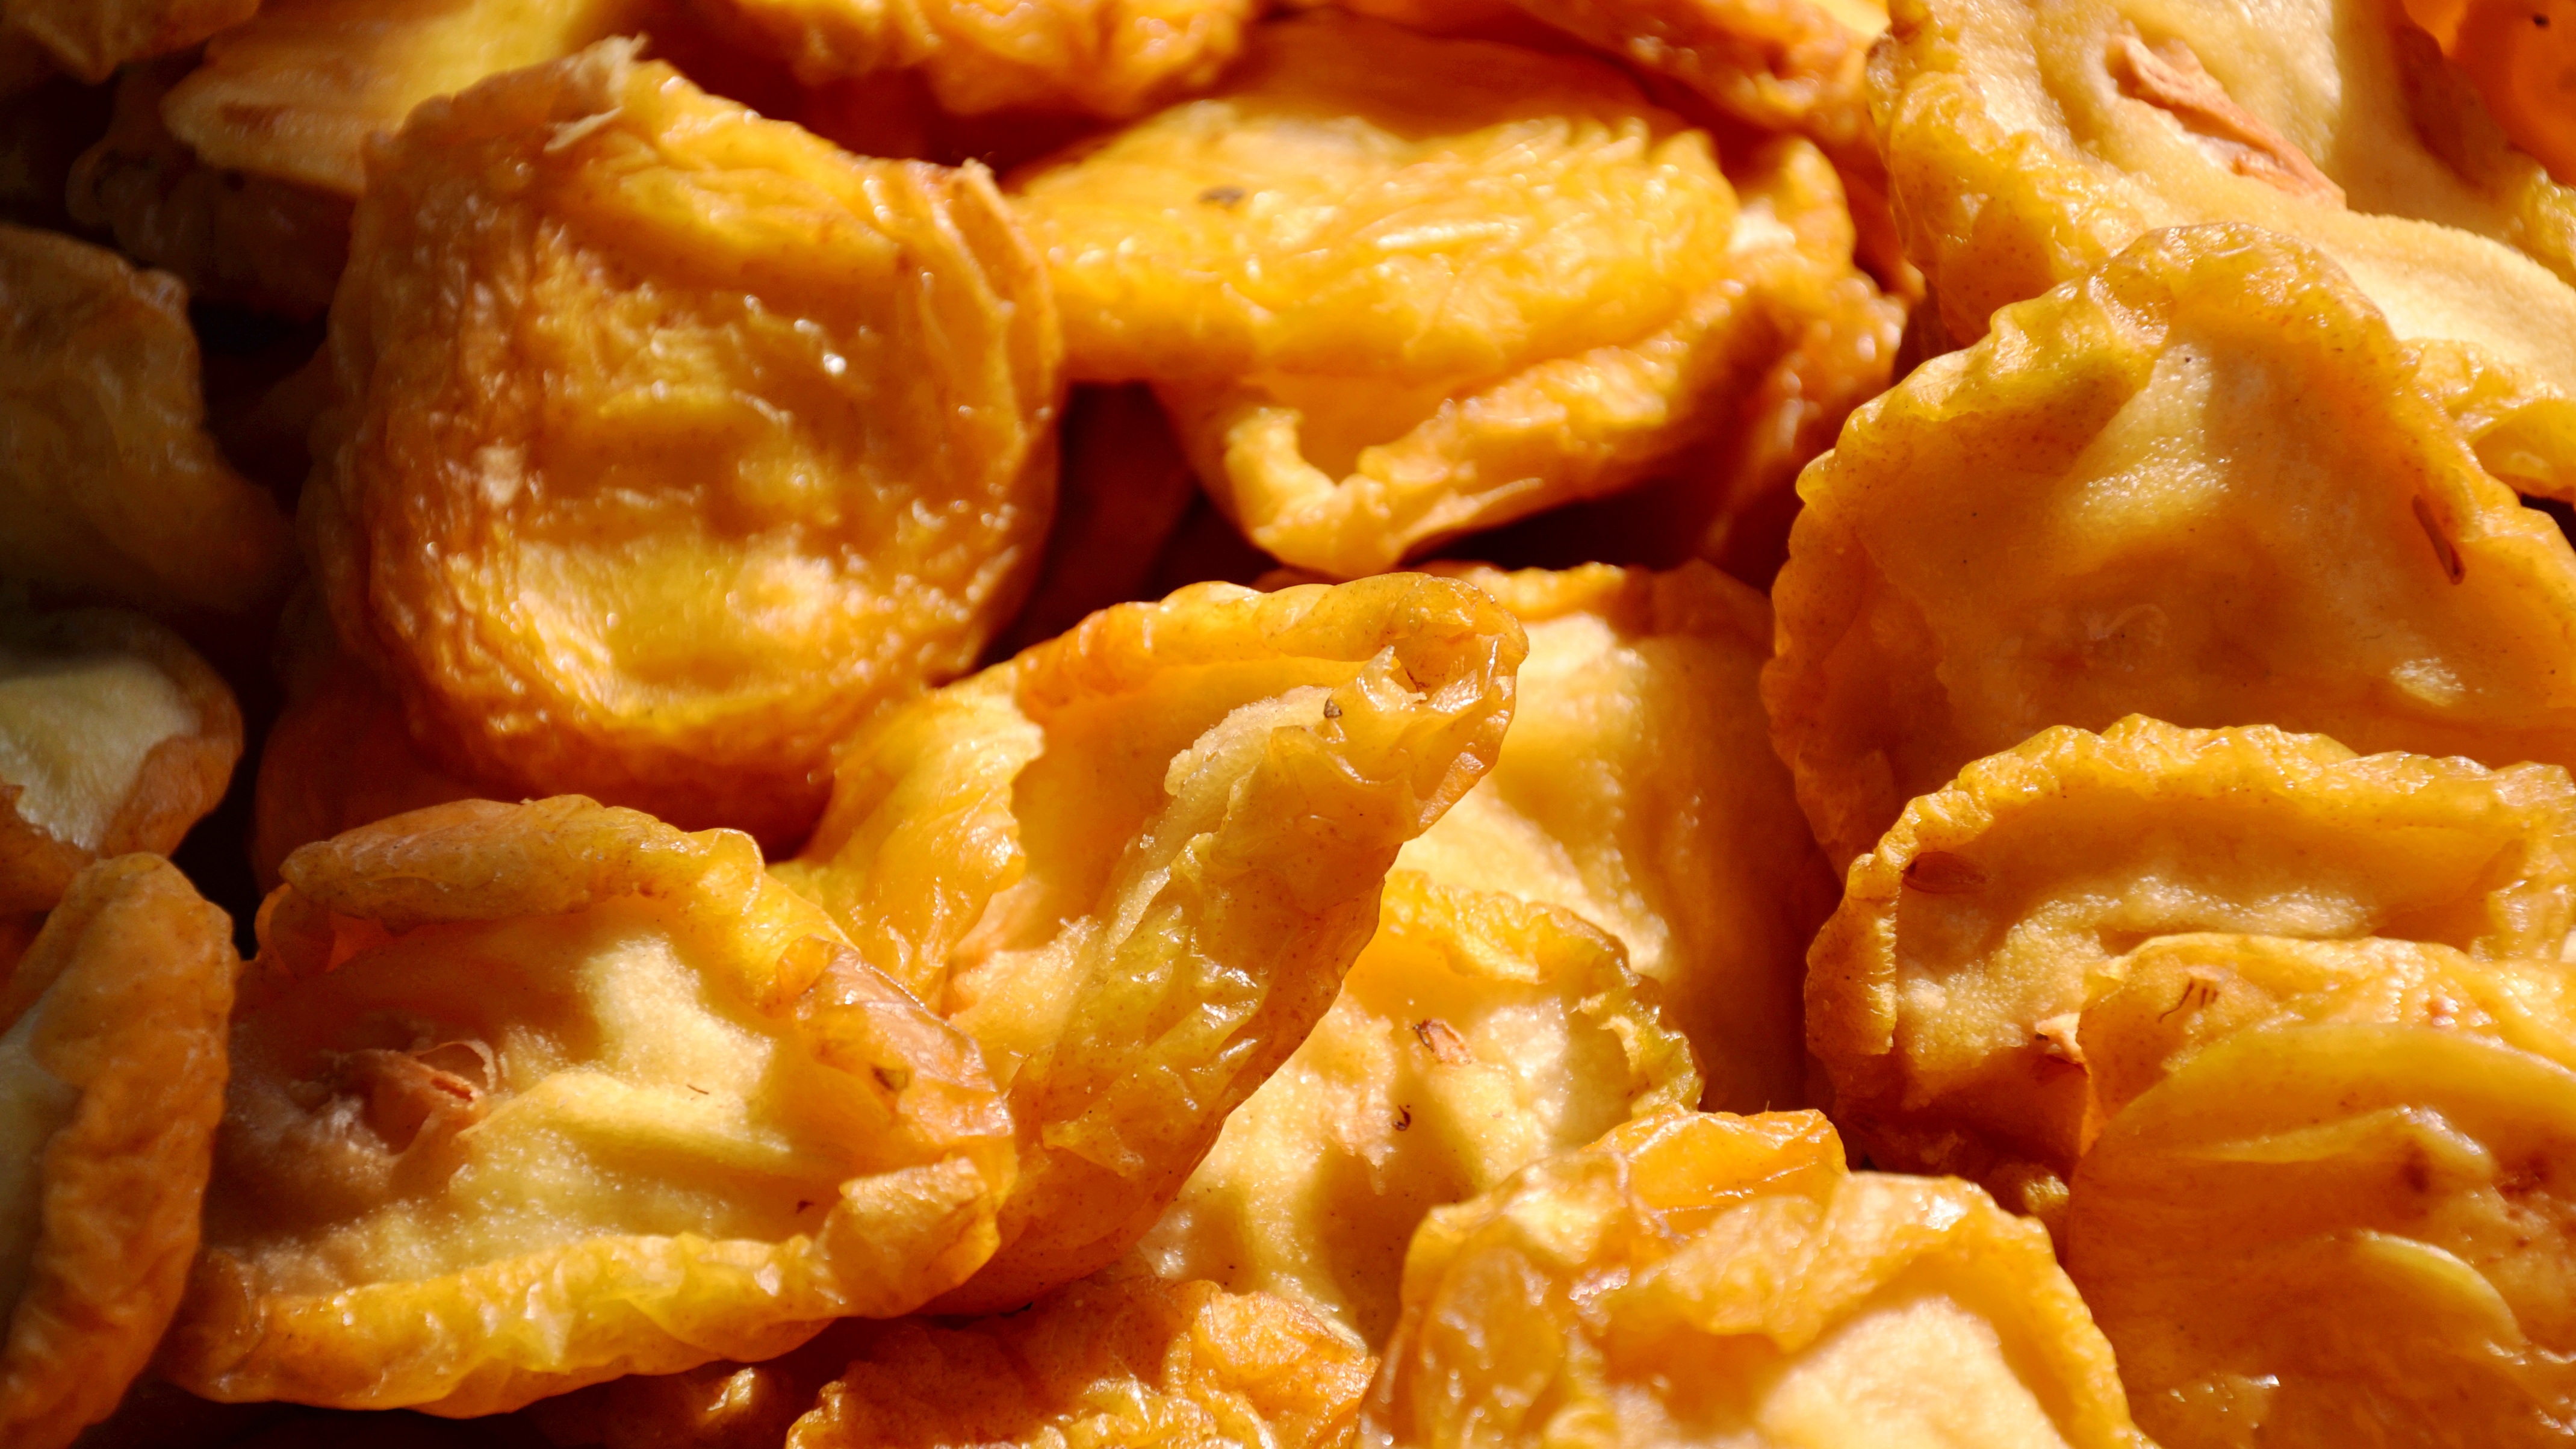
dish, meal, food, produce, pear, cuisine, vegetarian food, dried fruit, fried food